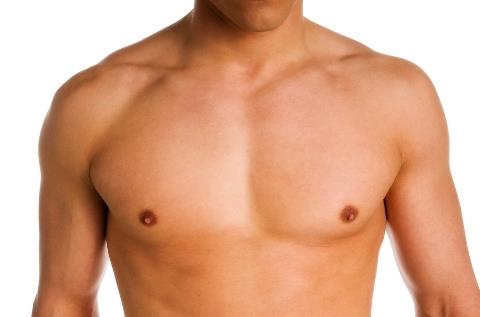
Gender: men